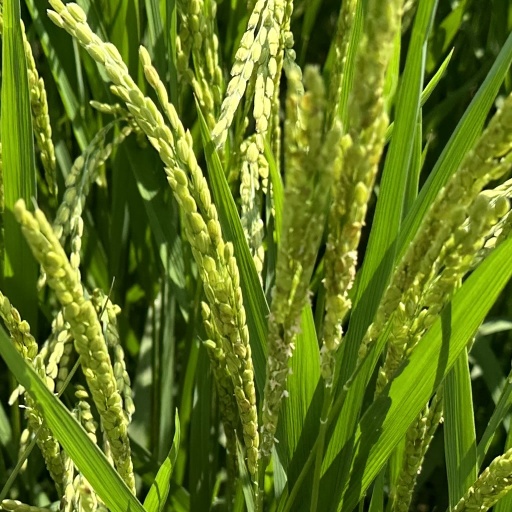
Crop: rice